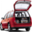
Label: automobile